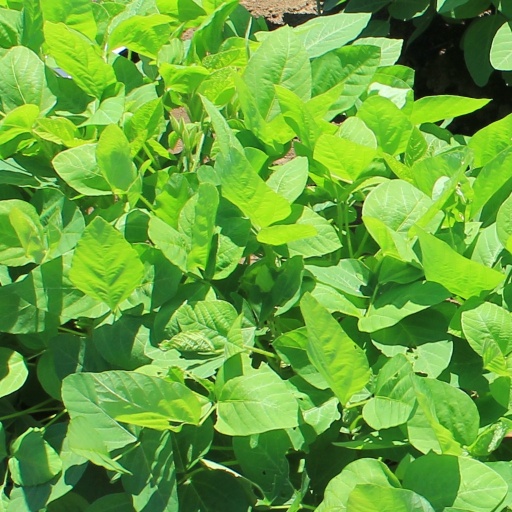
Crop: soybean